Answer in natural language. Considering the relative positions, where is framed landscape painting with airship (highlighted by a blue box) with respect to Window (highlighted by a green box)? Choose between the following options: left or right
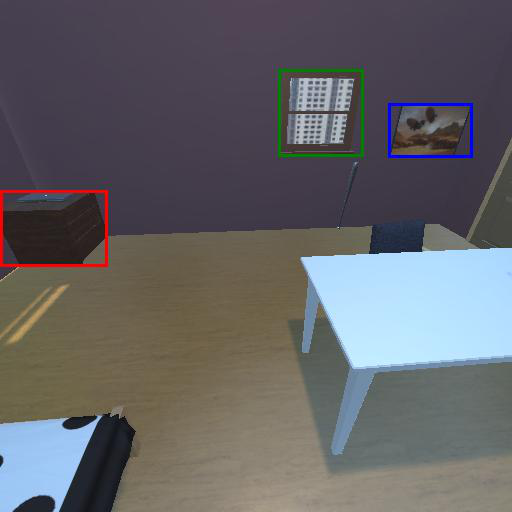
<answer>right</answer>